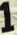
Number: 1